William Vincent Wallace

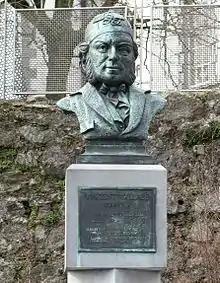
A bust of Wallace by Seamus Murphy can be seen outside Waterford's Theatre Royal

Economic conditions in Dublin having deteriorated after the Act of Union of 1800, the whole Wallace family decided to emigrate to Australia in 1835. Wallace, together with his wife Isabella and young son, Willy, travelled as free emigrants from Liverpool in July. His father, with his second wife Matilda and one child, travelled with the rest of the family, Elizabeth, a soprano, and Wellington, a flautist, as bounty emigrants from Cork that autumn. The composer's party first landed at Hobart, Tasmania in late October, where they stayed several months, and then moved on to Sydney in January 1836, where, following the arrival of the rest of the family in February, the Wallaces opened the first Australian music academy in April. Wallace had already given many celebrity concerts in Sydney, and, being the first virtuoso to visit the Colony, became known as the "Australian Paganini". His sister Elizabeth, at age 19, in 1839 married an Australian singer John Bushelle, with whom she gave many recitals before his early death in 1843 on a tour of van Diemen's Land. Wallace was also active in the business of importing pianos from London, but his main activity involved many recitals in and around Sydney under the patronage of the Governor, General Sir Richard Bourke. The most significant musical events of this period were two large oratorio concerts at St. Mary's (Roman Catholic) Cathedral in Sydney in 1836 and 1838, on behalf of the organ fund, which were directed by Wallace, and which utilized all the available musical talent of the Colony, including the recently formed Philharmonic [Choral] Society.